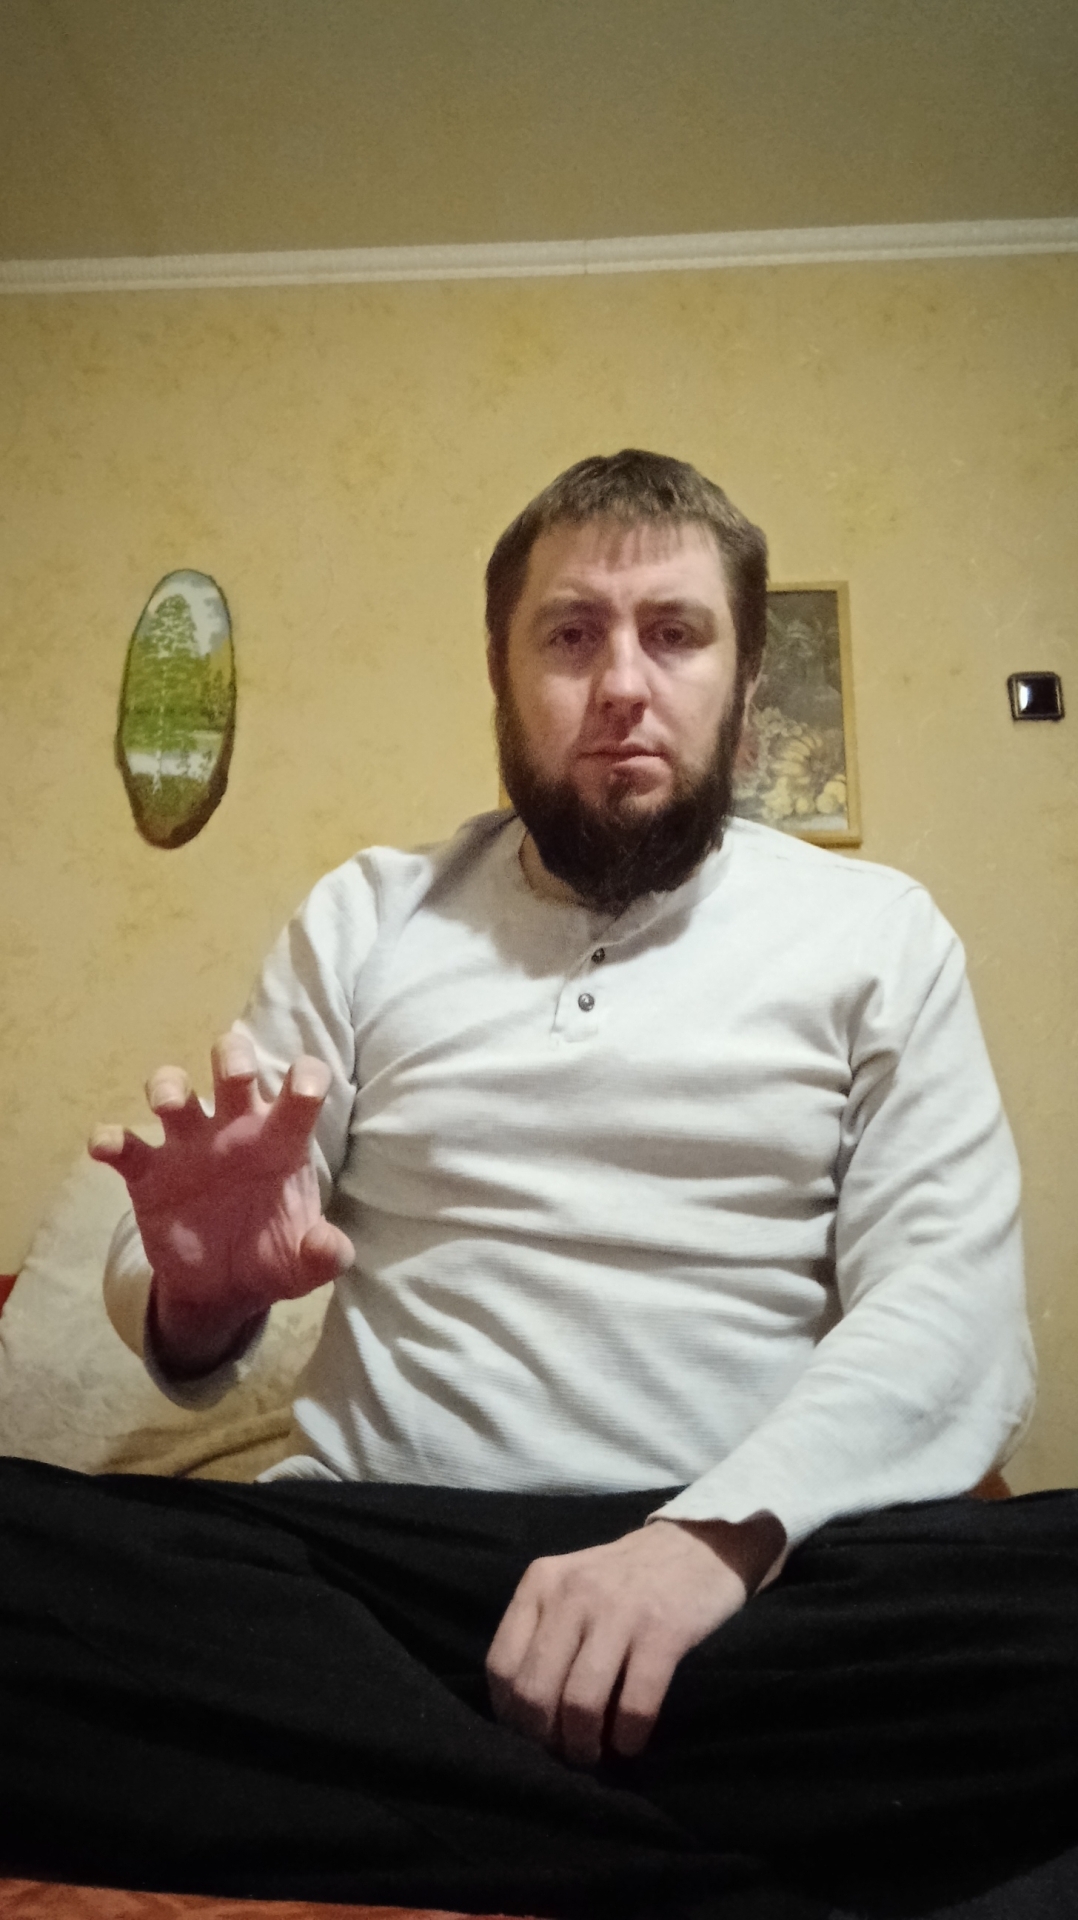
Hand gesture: grabbing